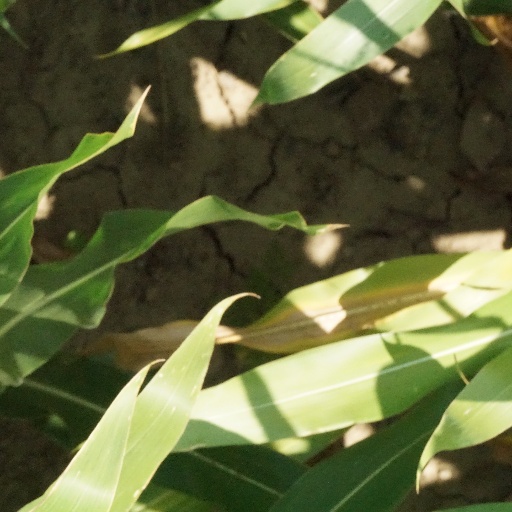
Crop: maize; corn